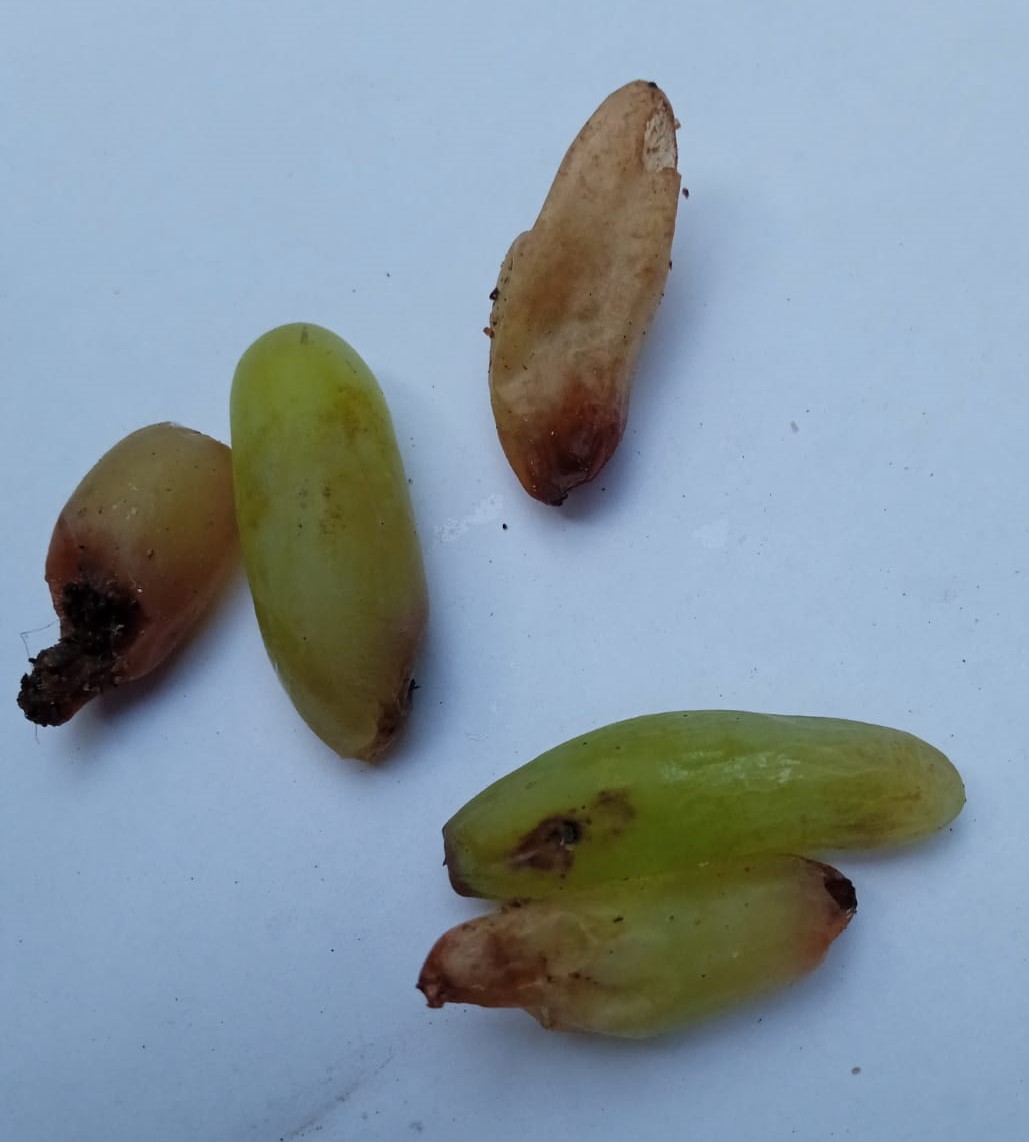
Fruit: grape
Condition: rotten